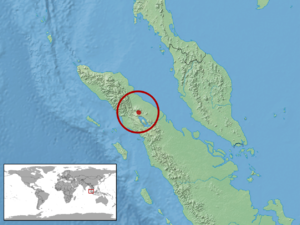
Gonocephalus lacunosus est une espèce de sauriens de la famille des Agamidae.